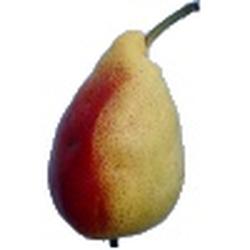
Label: Pear